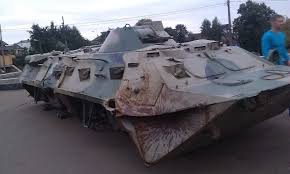
Label: BTR